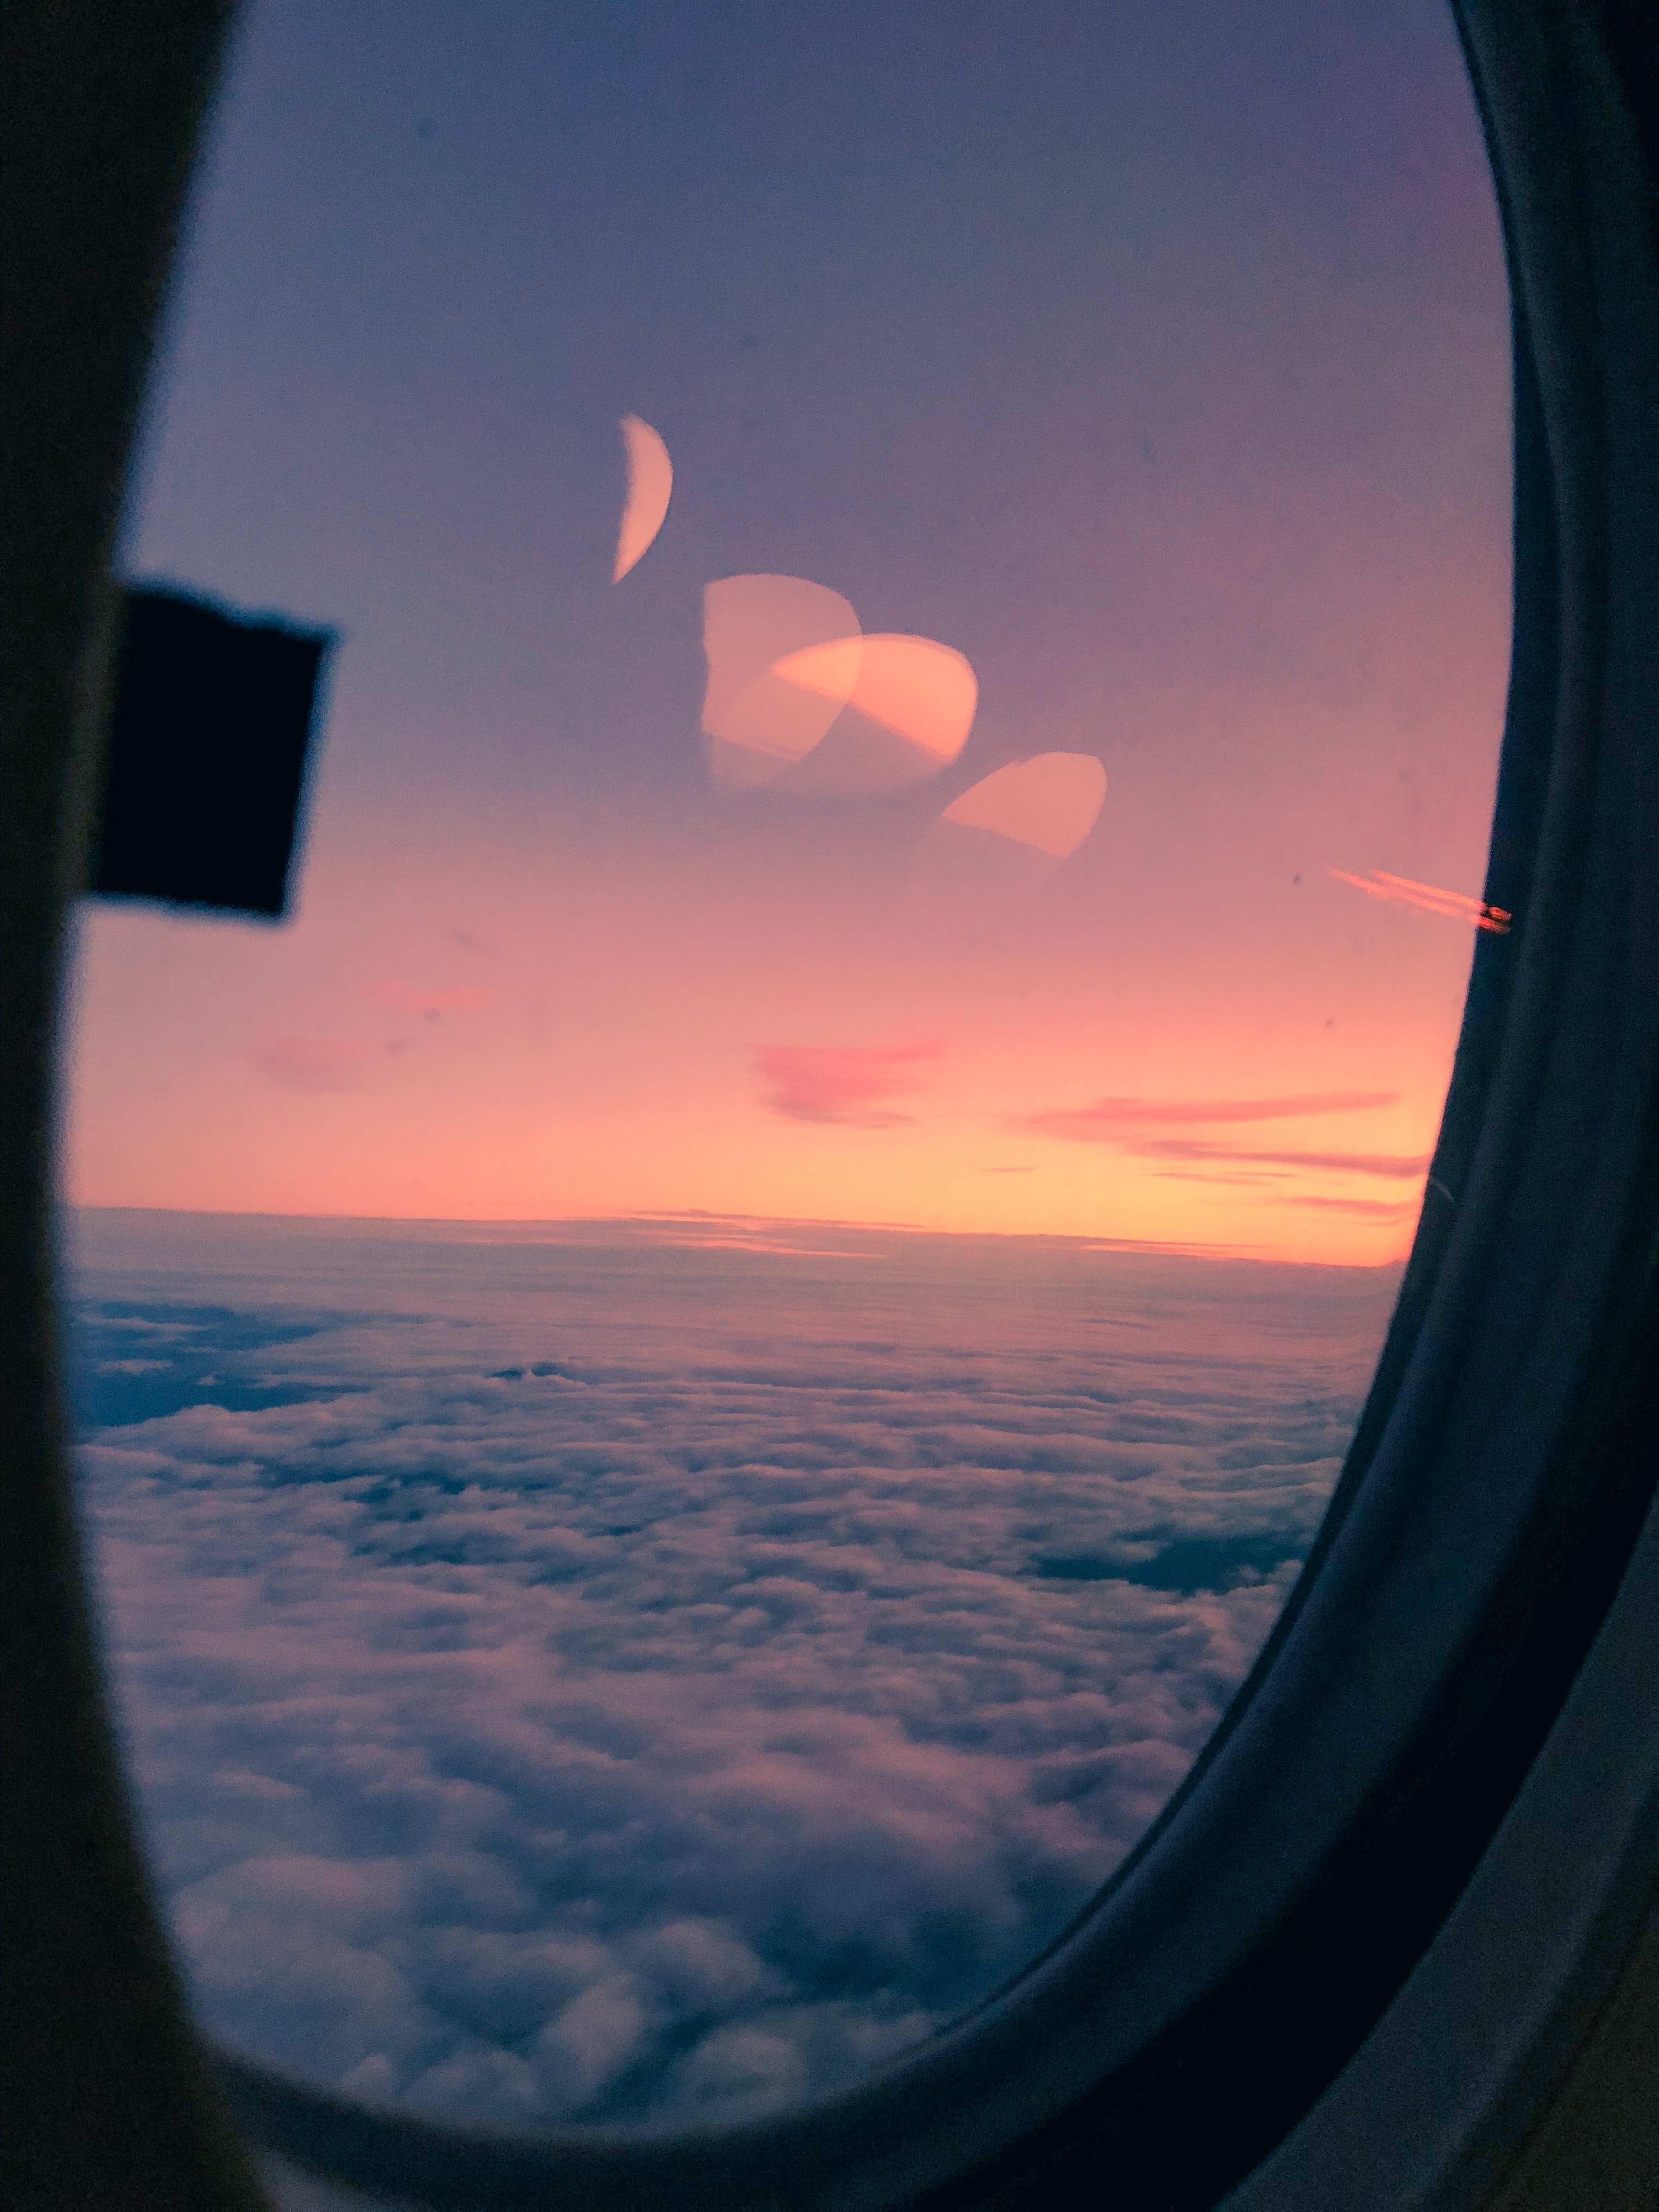
sky, air travel, horizon, cloud, window, atmosphere, sunset, photography, airline, sunrise, wing, evening, afterglow, porthole, sea